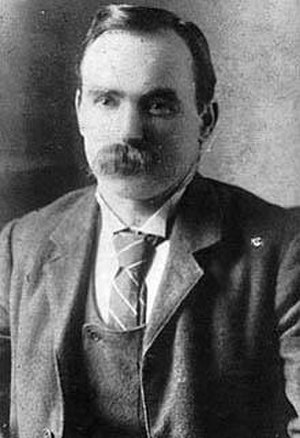
James Connolly (nationalist)
James Connolly.
James Connolly var frem til 1916 en af de prominente ledere af den irske arbejderbevægelse. Født af irske forældre i Skotland 5. juni 1868. Bundet til en stol og henrettet af briterne efter en summarisk militær retsag i 1916.